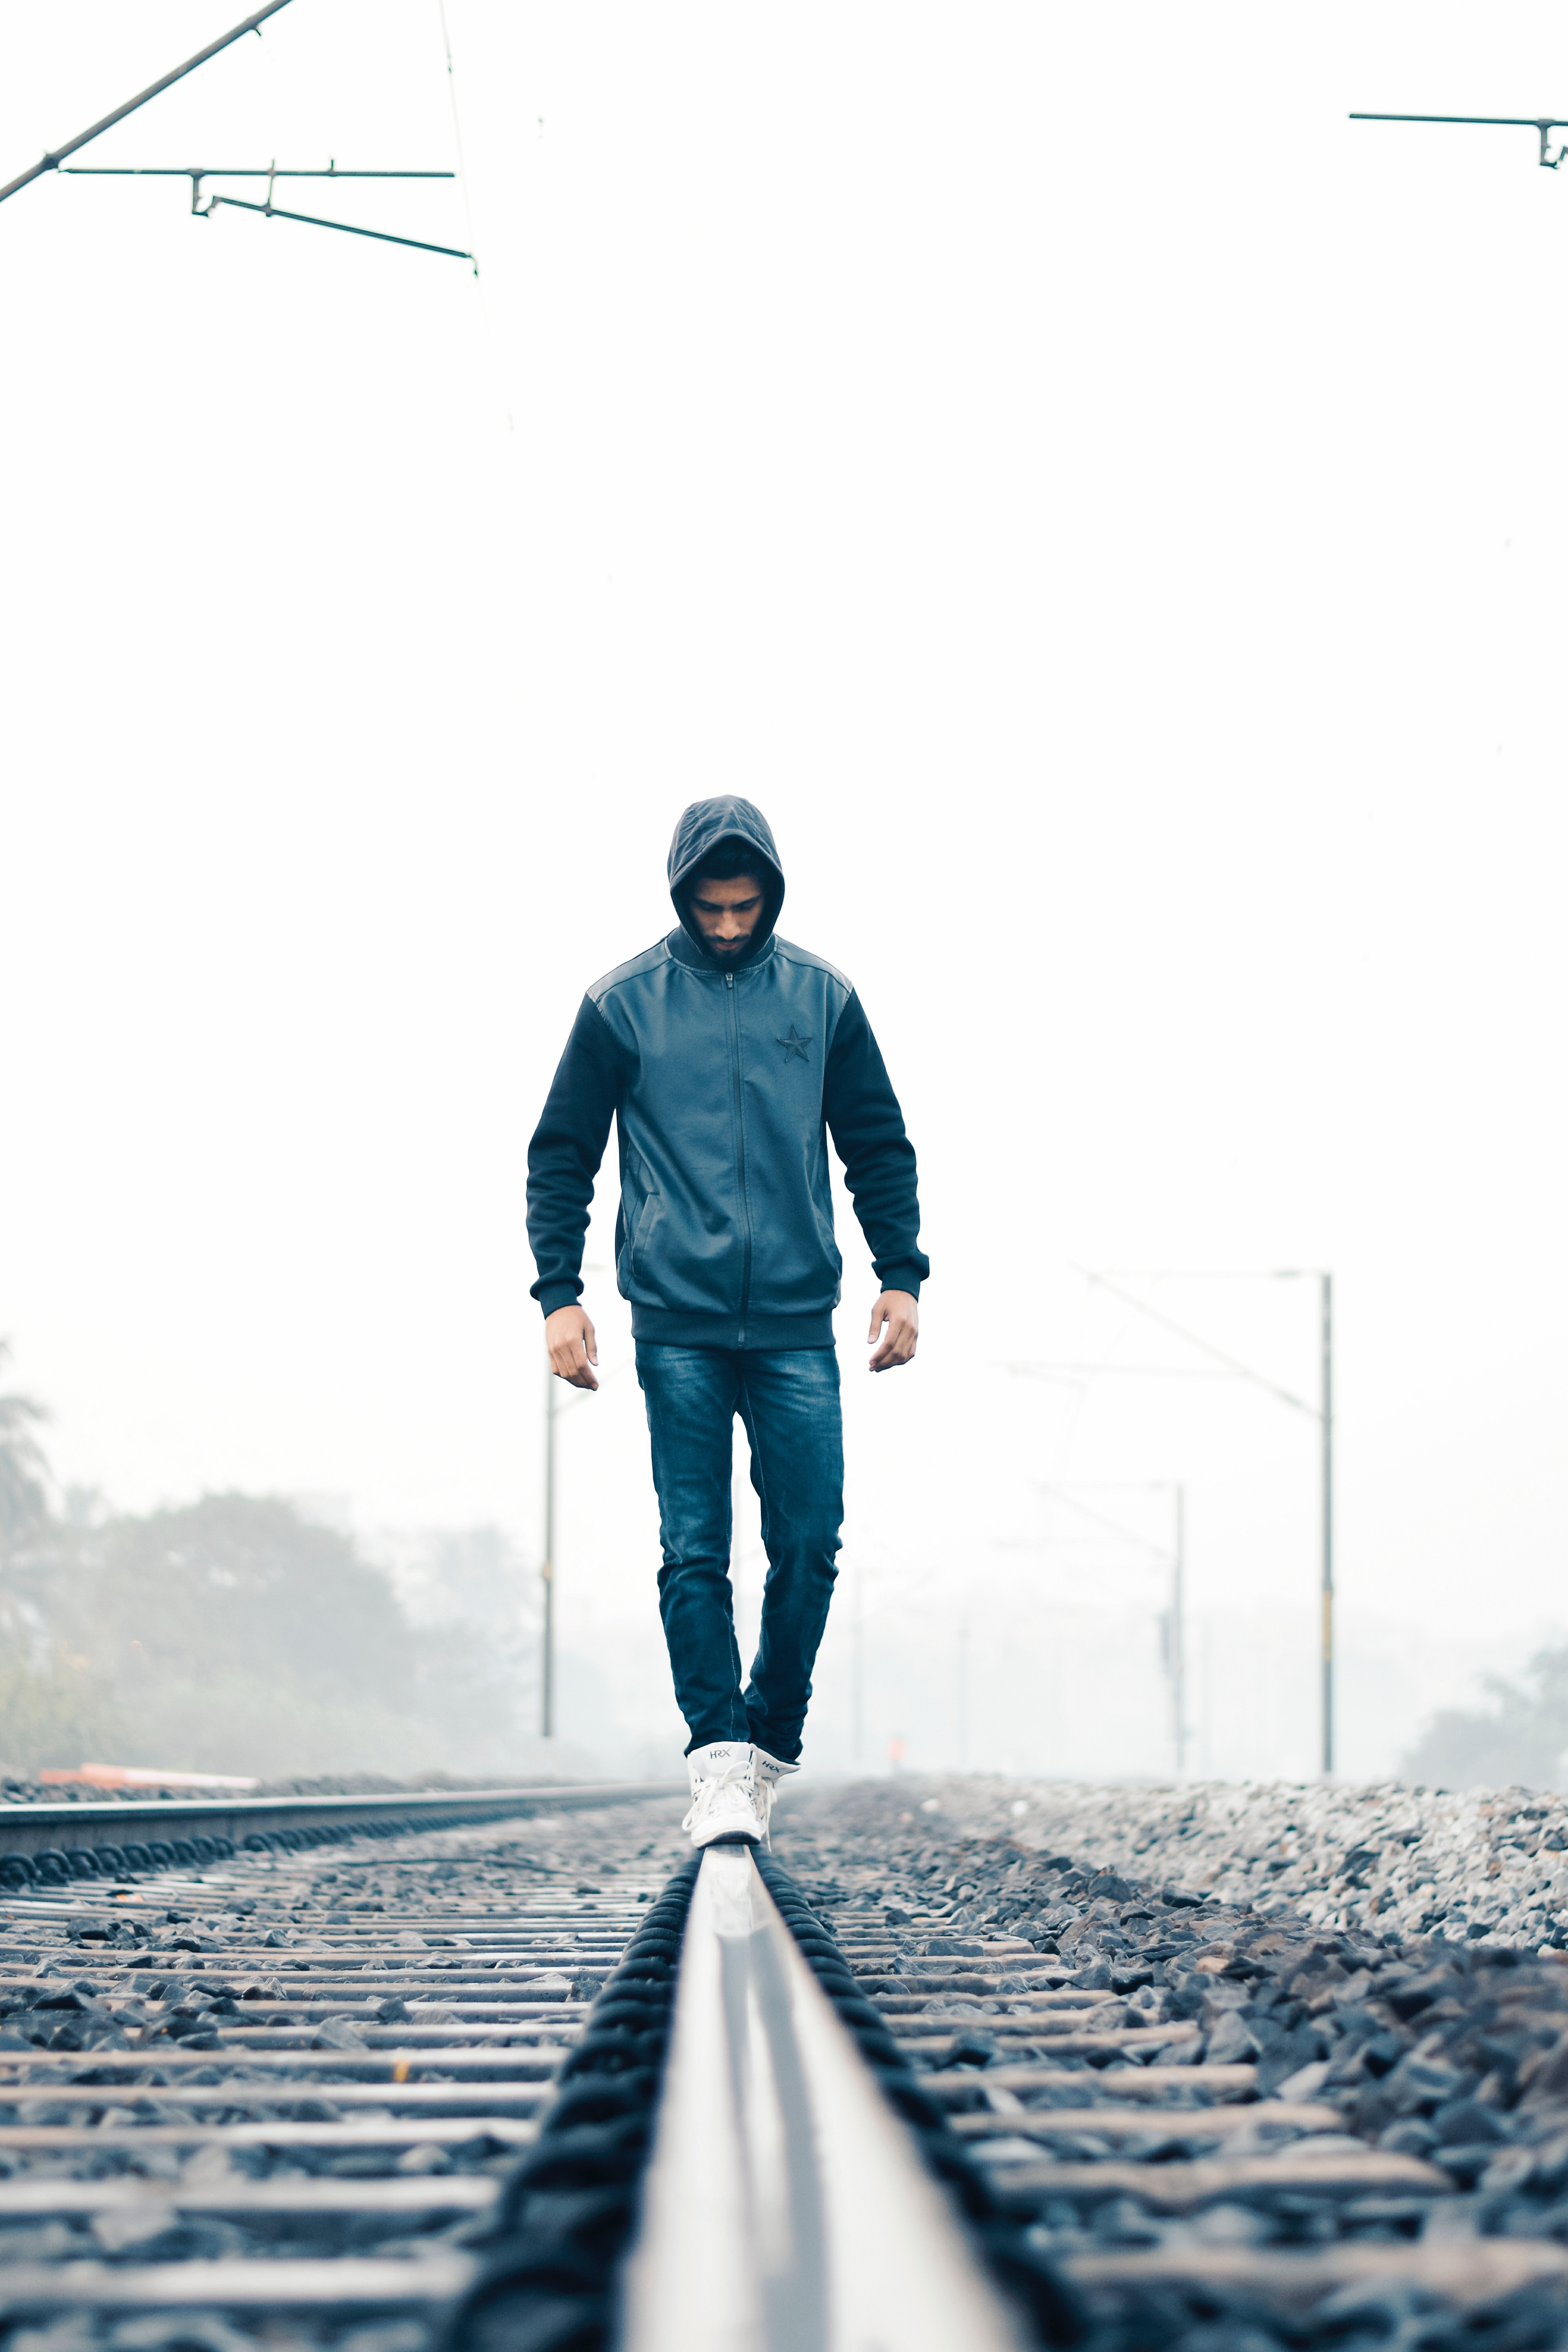
water, standing, outerwear, photography, recreation